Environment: real
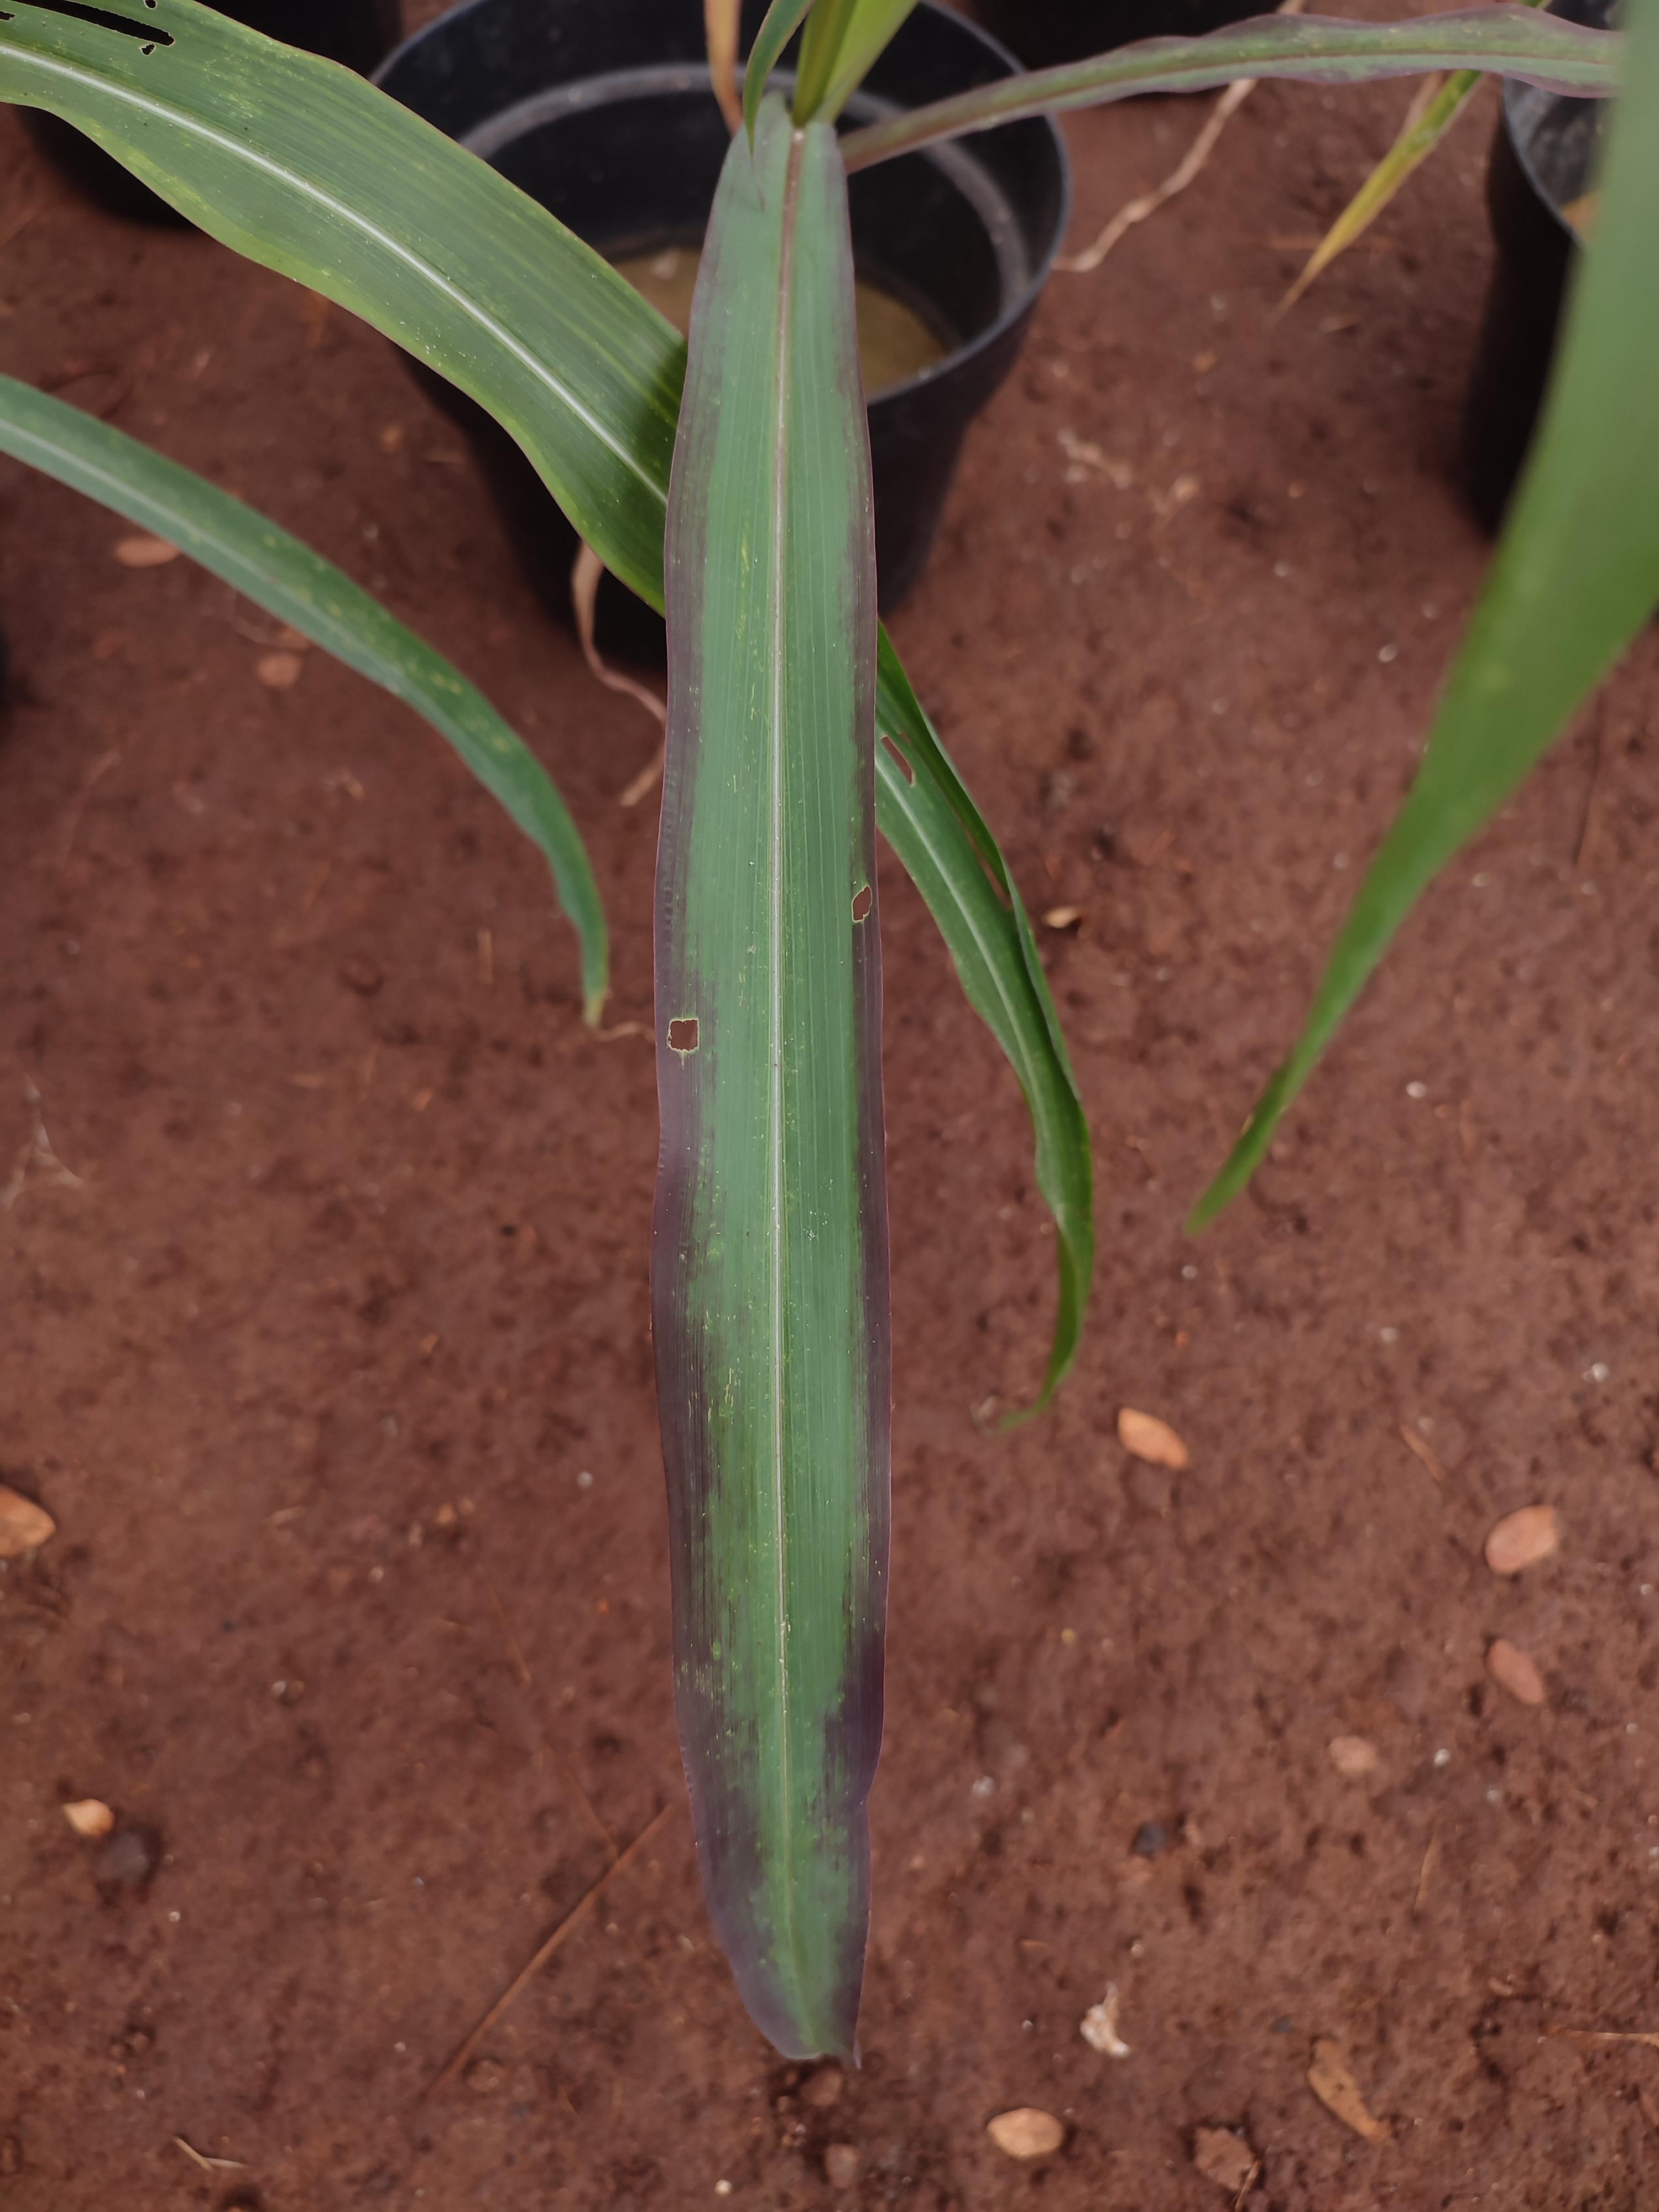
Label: phosphorus_deficiency